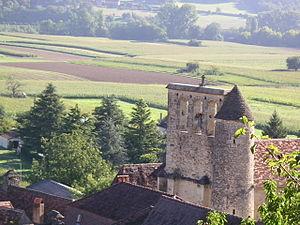
Vue du clocher de l'église d'Allas les Mines
Allas-les-Mines, autrefois nommée Allas-de-Berbiguières, est une commune française située dans le département de la Dordogne, en région Nouvelle-Aquitaine.
La liste des églises de la Dordogne recense de la manière la plus complète possible les églises, cathédrale et basiliques situées dans le département français de la Dordogne.